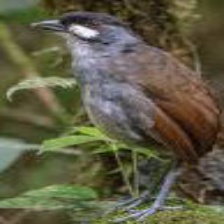
Species: JOCOTOCO ANTPITTA
Scientific name: GRALLARIA RIDGELYI